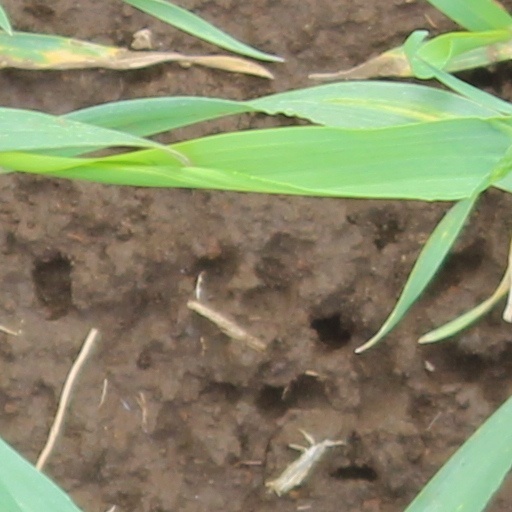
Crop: wheat